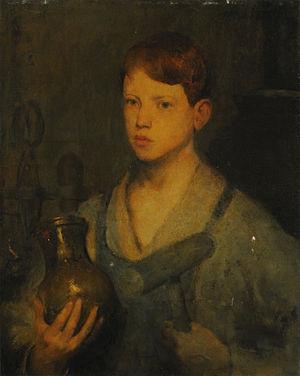
Charles Webster Hawthorne, né le 8 janvier 1872 à Lodi dans l’Illinois et mort le 29 novembre 1930 à Baltimore, est un peintre américain, pratiquant le portrait et la scène de genre.